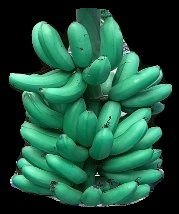
Variety: rasbale
Grade: grade1